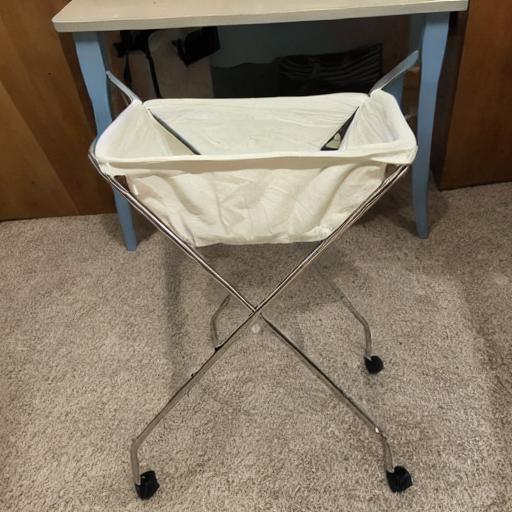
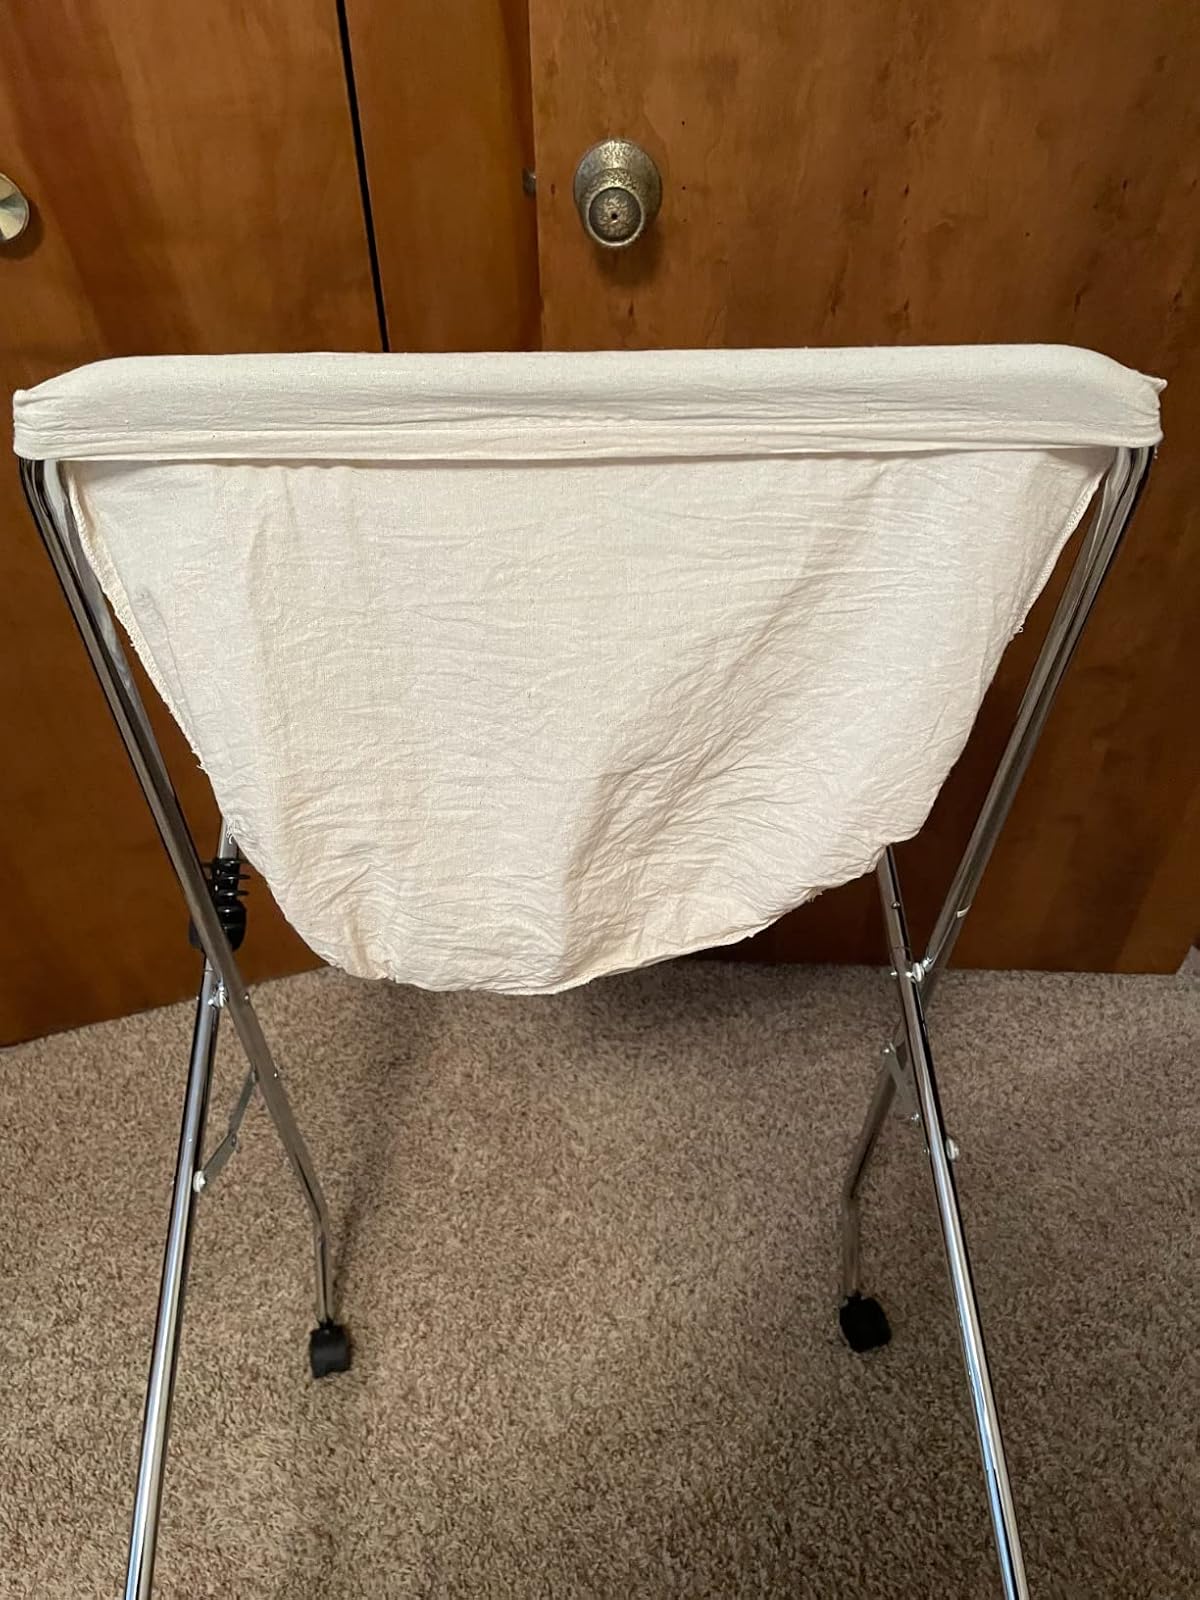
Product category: items_hamper
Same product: no